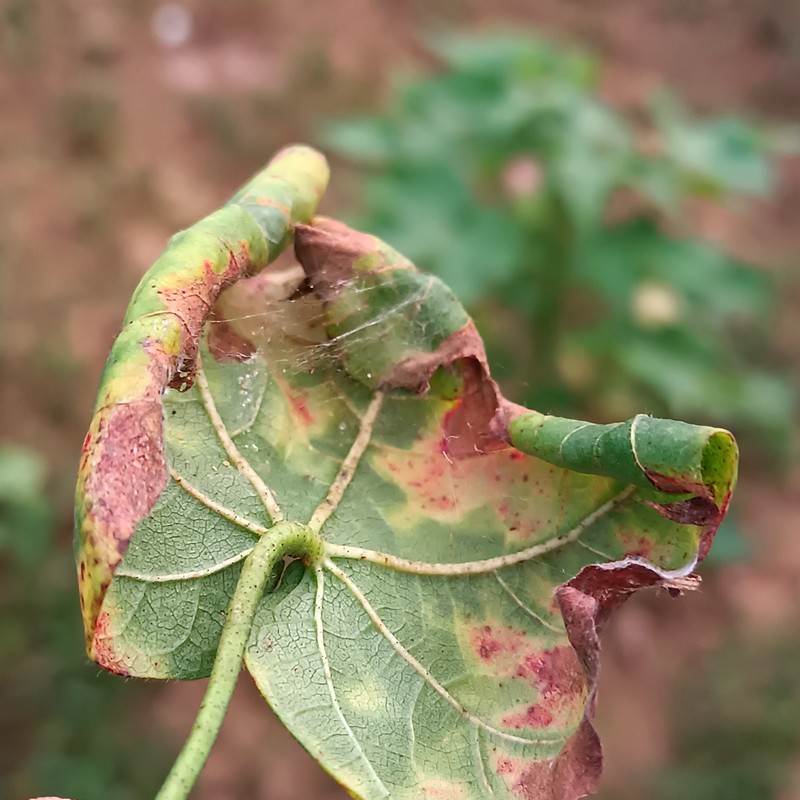
Label: Leaf Redding